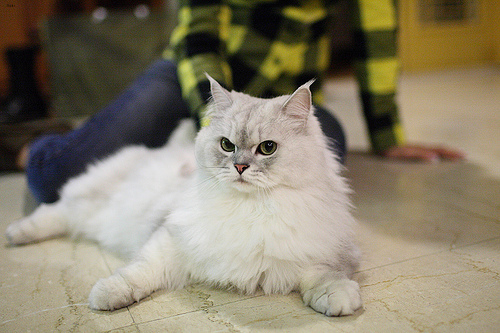
Animal: cat
Breed: persian